Garderobe

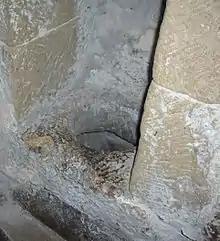
Interior of a late 13th-century garderobe at Chirk Castle in Wales.

Garderobe is a historic term for a room in a medieval castle. The "Oxford English Dictionary" gives as its first meaning a store-room for valuables, but also acknowledges "by extension, a private room, a bed-chamber; also a privy".